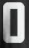
Number: 0